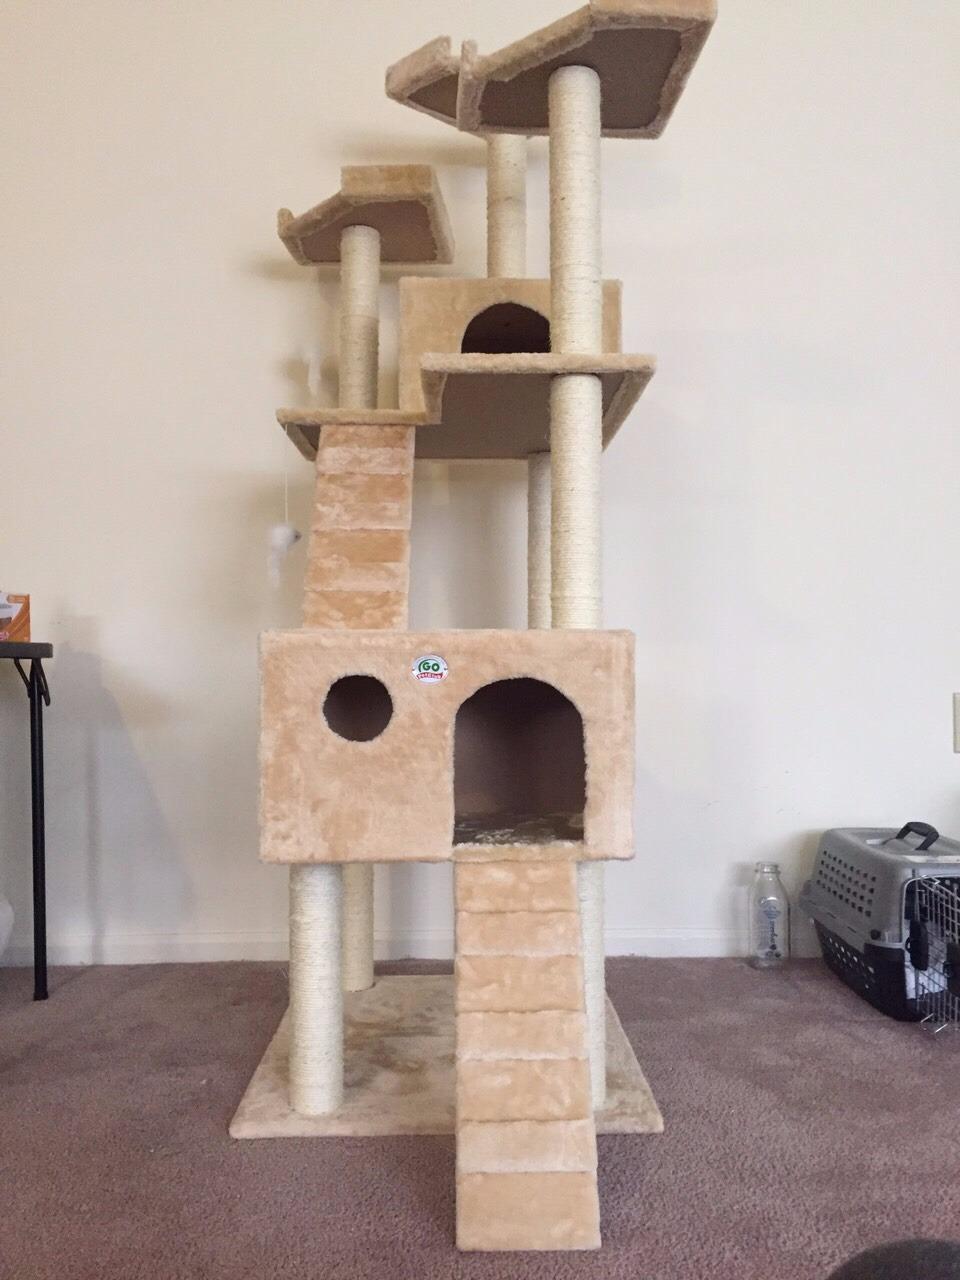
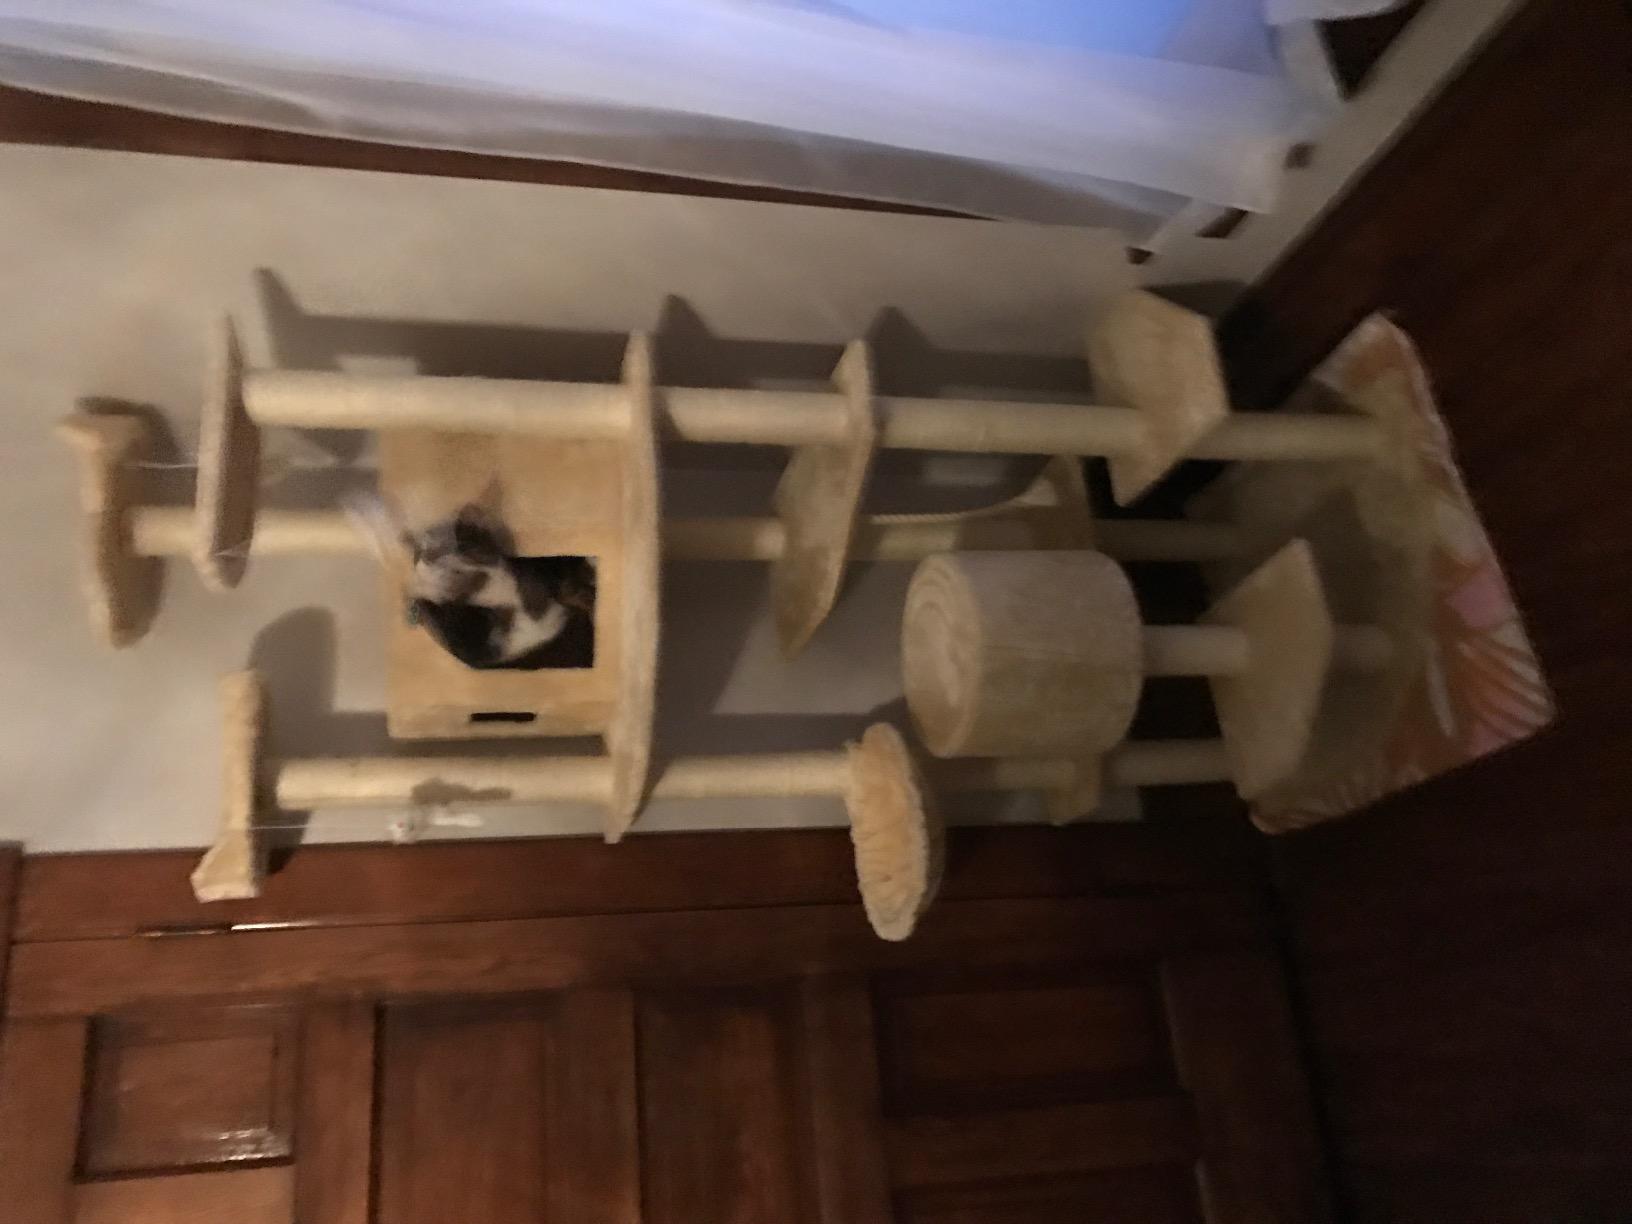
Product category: items_cat tree
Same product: no